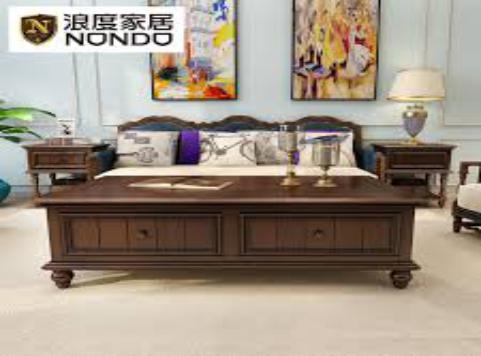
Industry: Necessities